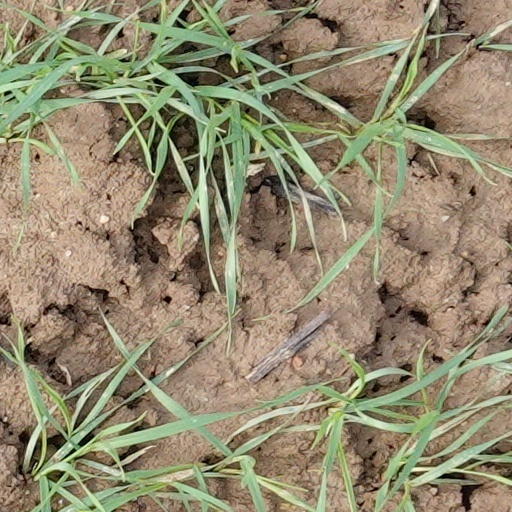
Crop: wheat